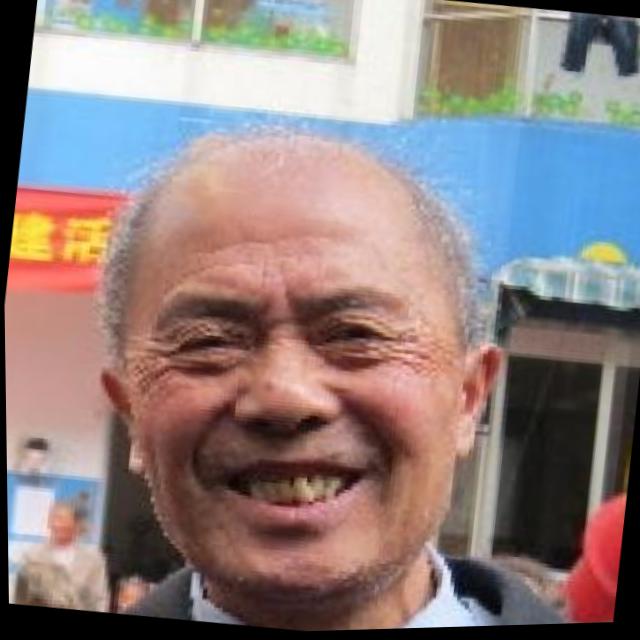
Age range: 65+